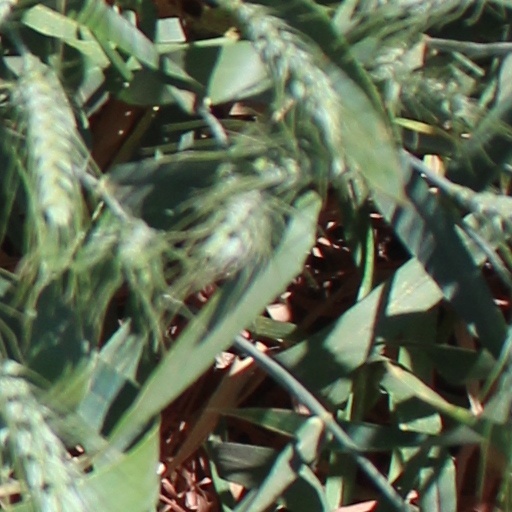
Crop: wheat